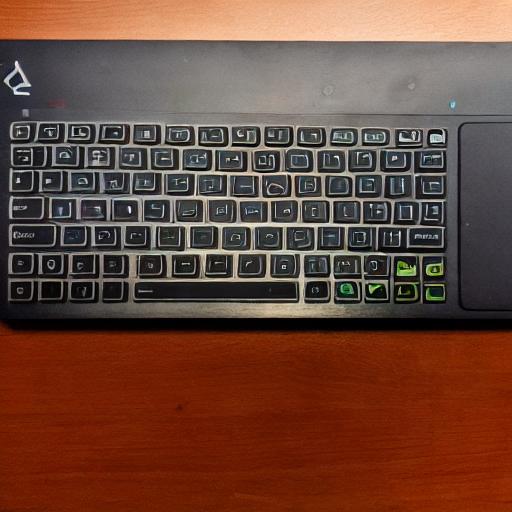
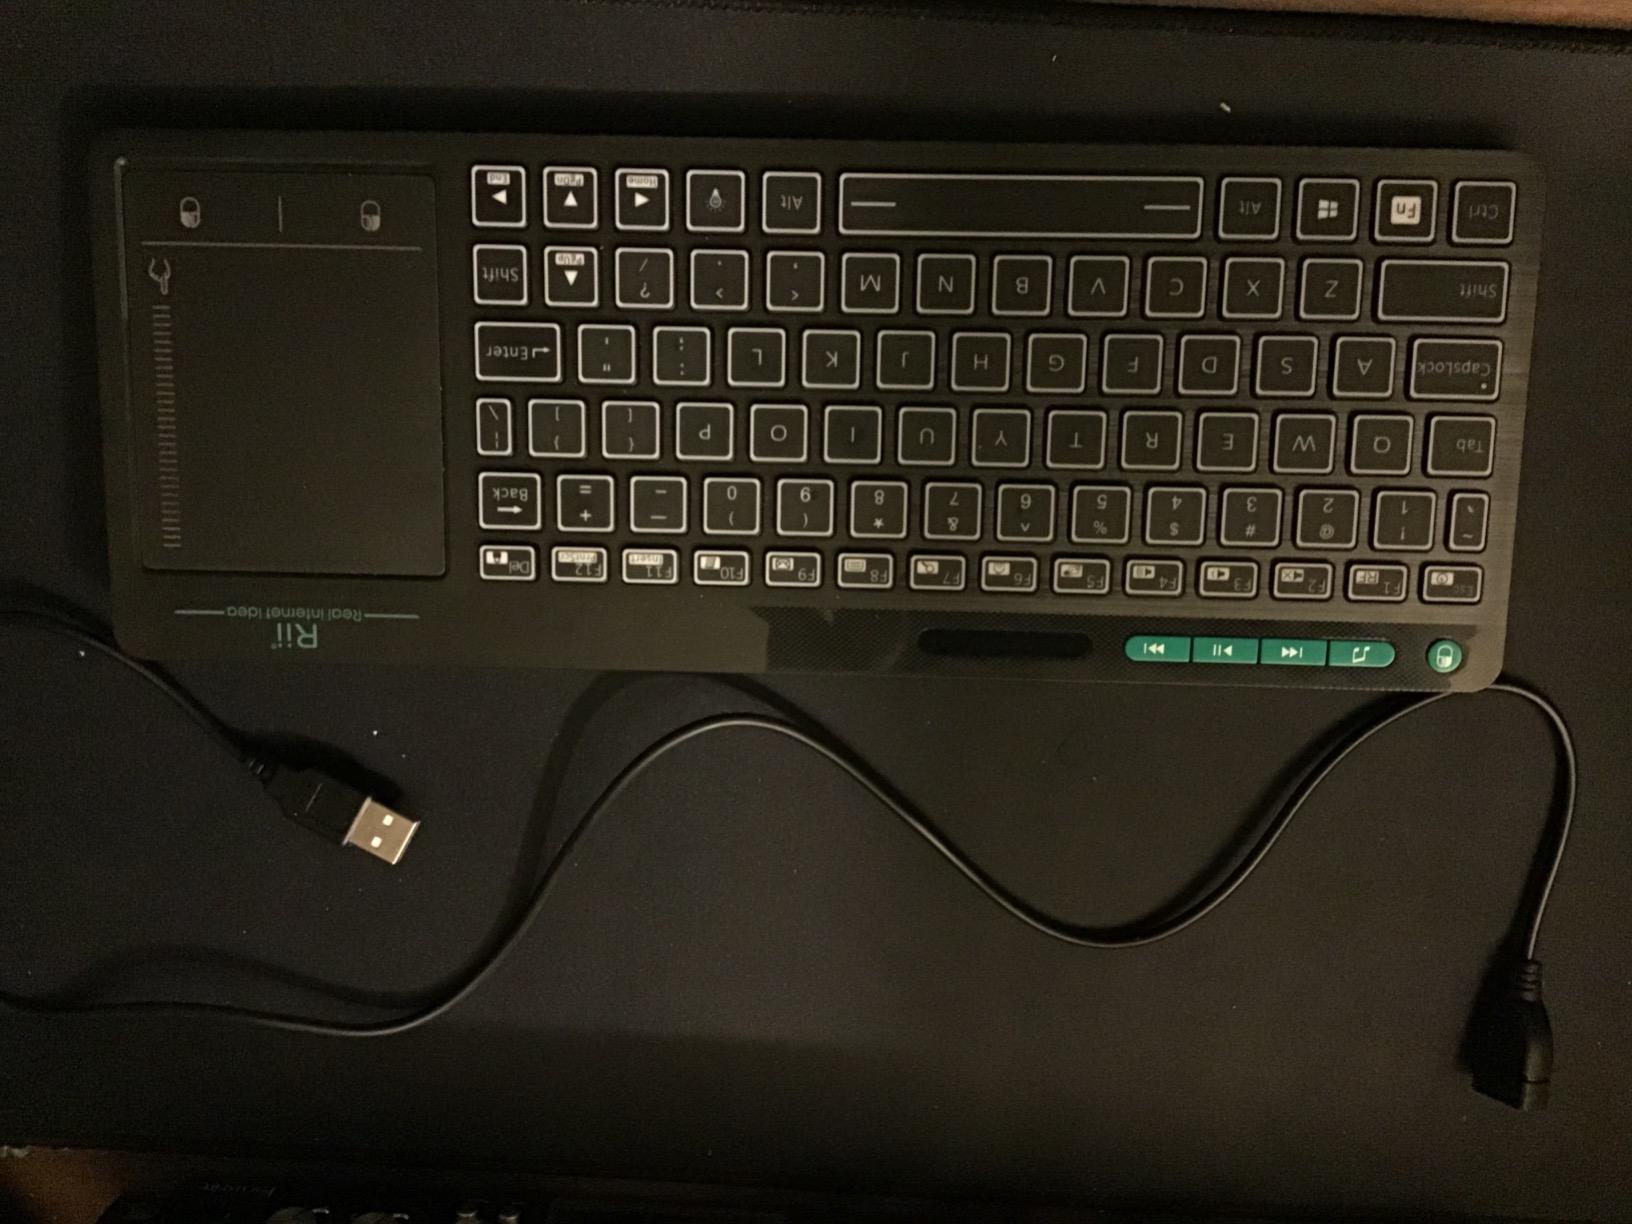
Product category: keyboard
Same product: no